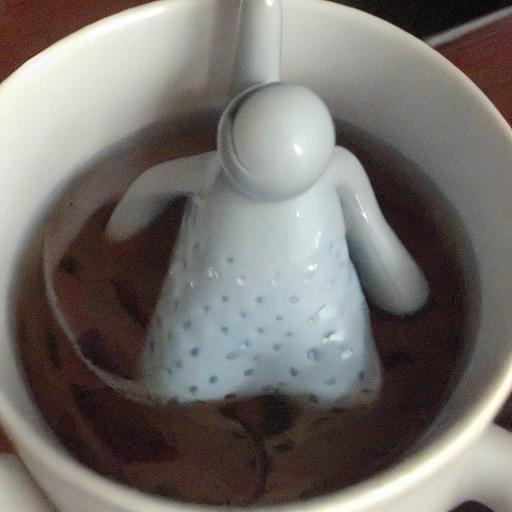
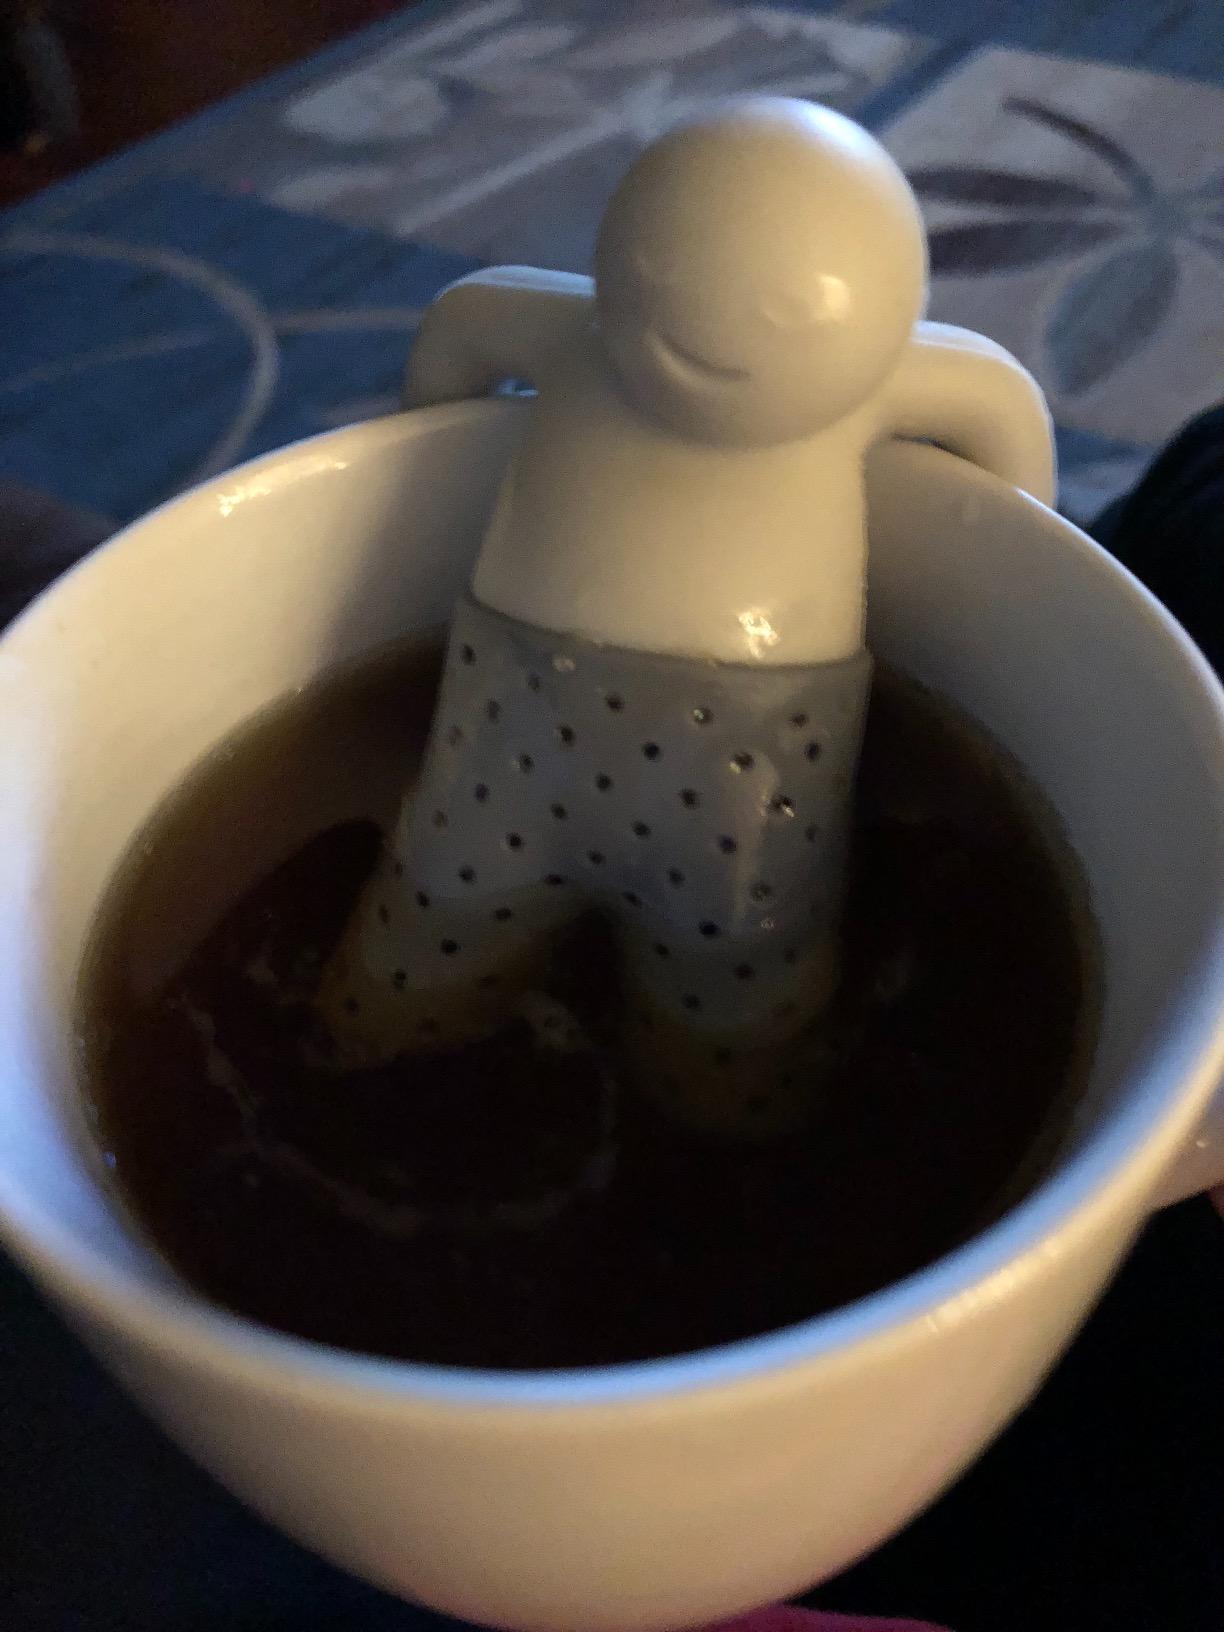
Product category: items_tea
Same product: no